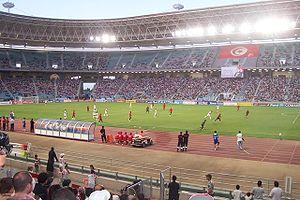
Radès est une ville de la banlieue sud de Tunis, située à une dizaine de kilomètres de la capitale tunisienne.
La Tunisie, en forme longue la République tunisienne, est un État d'Afrique du Nord bordé au nord et à l'est par la mer Méditerranée, à l'ouest par l'Algérie avec 965 kilomètres de frontière commune et au sud-sud-est par la Libye avec 459 kilomètres de frontière. Sa capitale Tunis est située dans le nord-est du pays, au fond du golfe du même nom. Plus de 30 % de la superficie du territoire est occupée par le désert du Sahara, le reste étant constitué de régions montagneuses et de plaines fertiles.